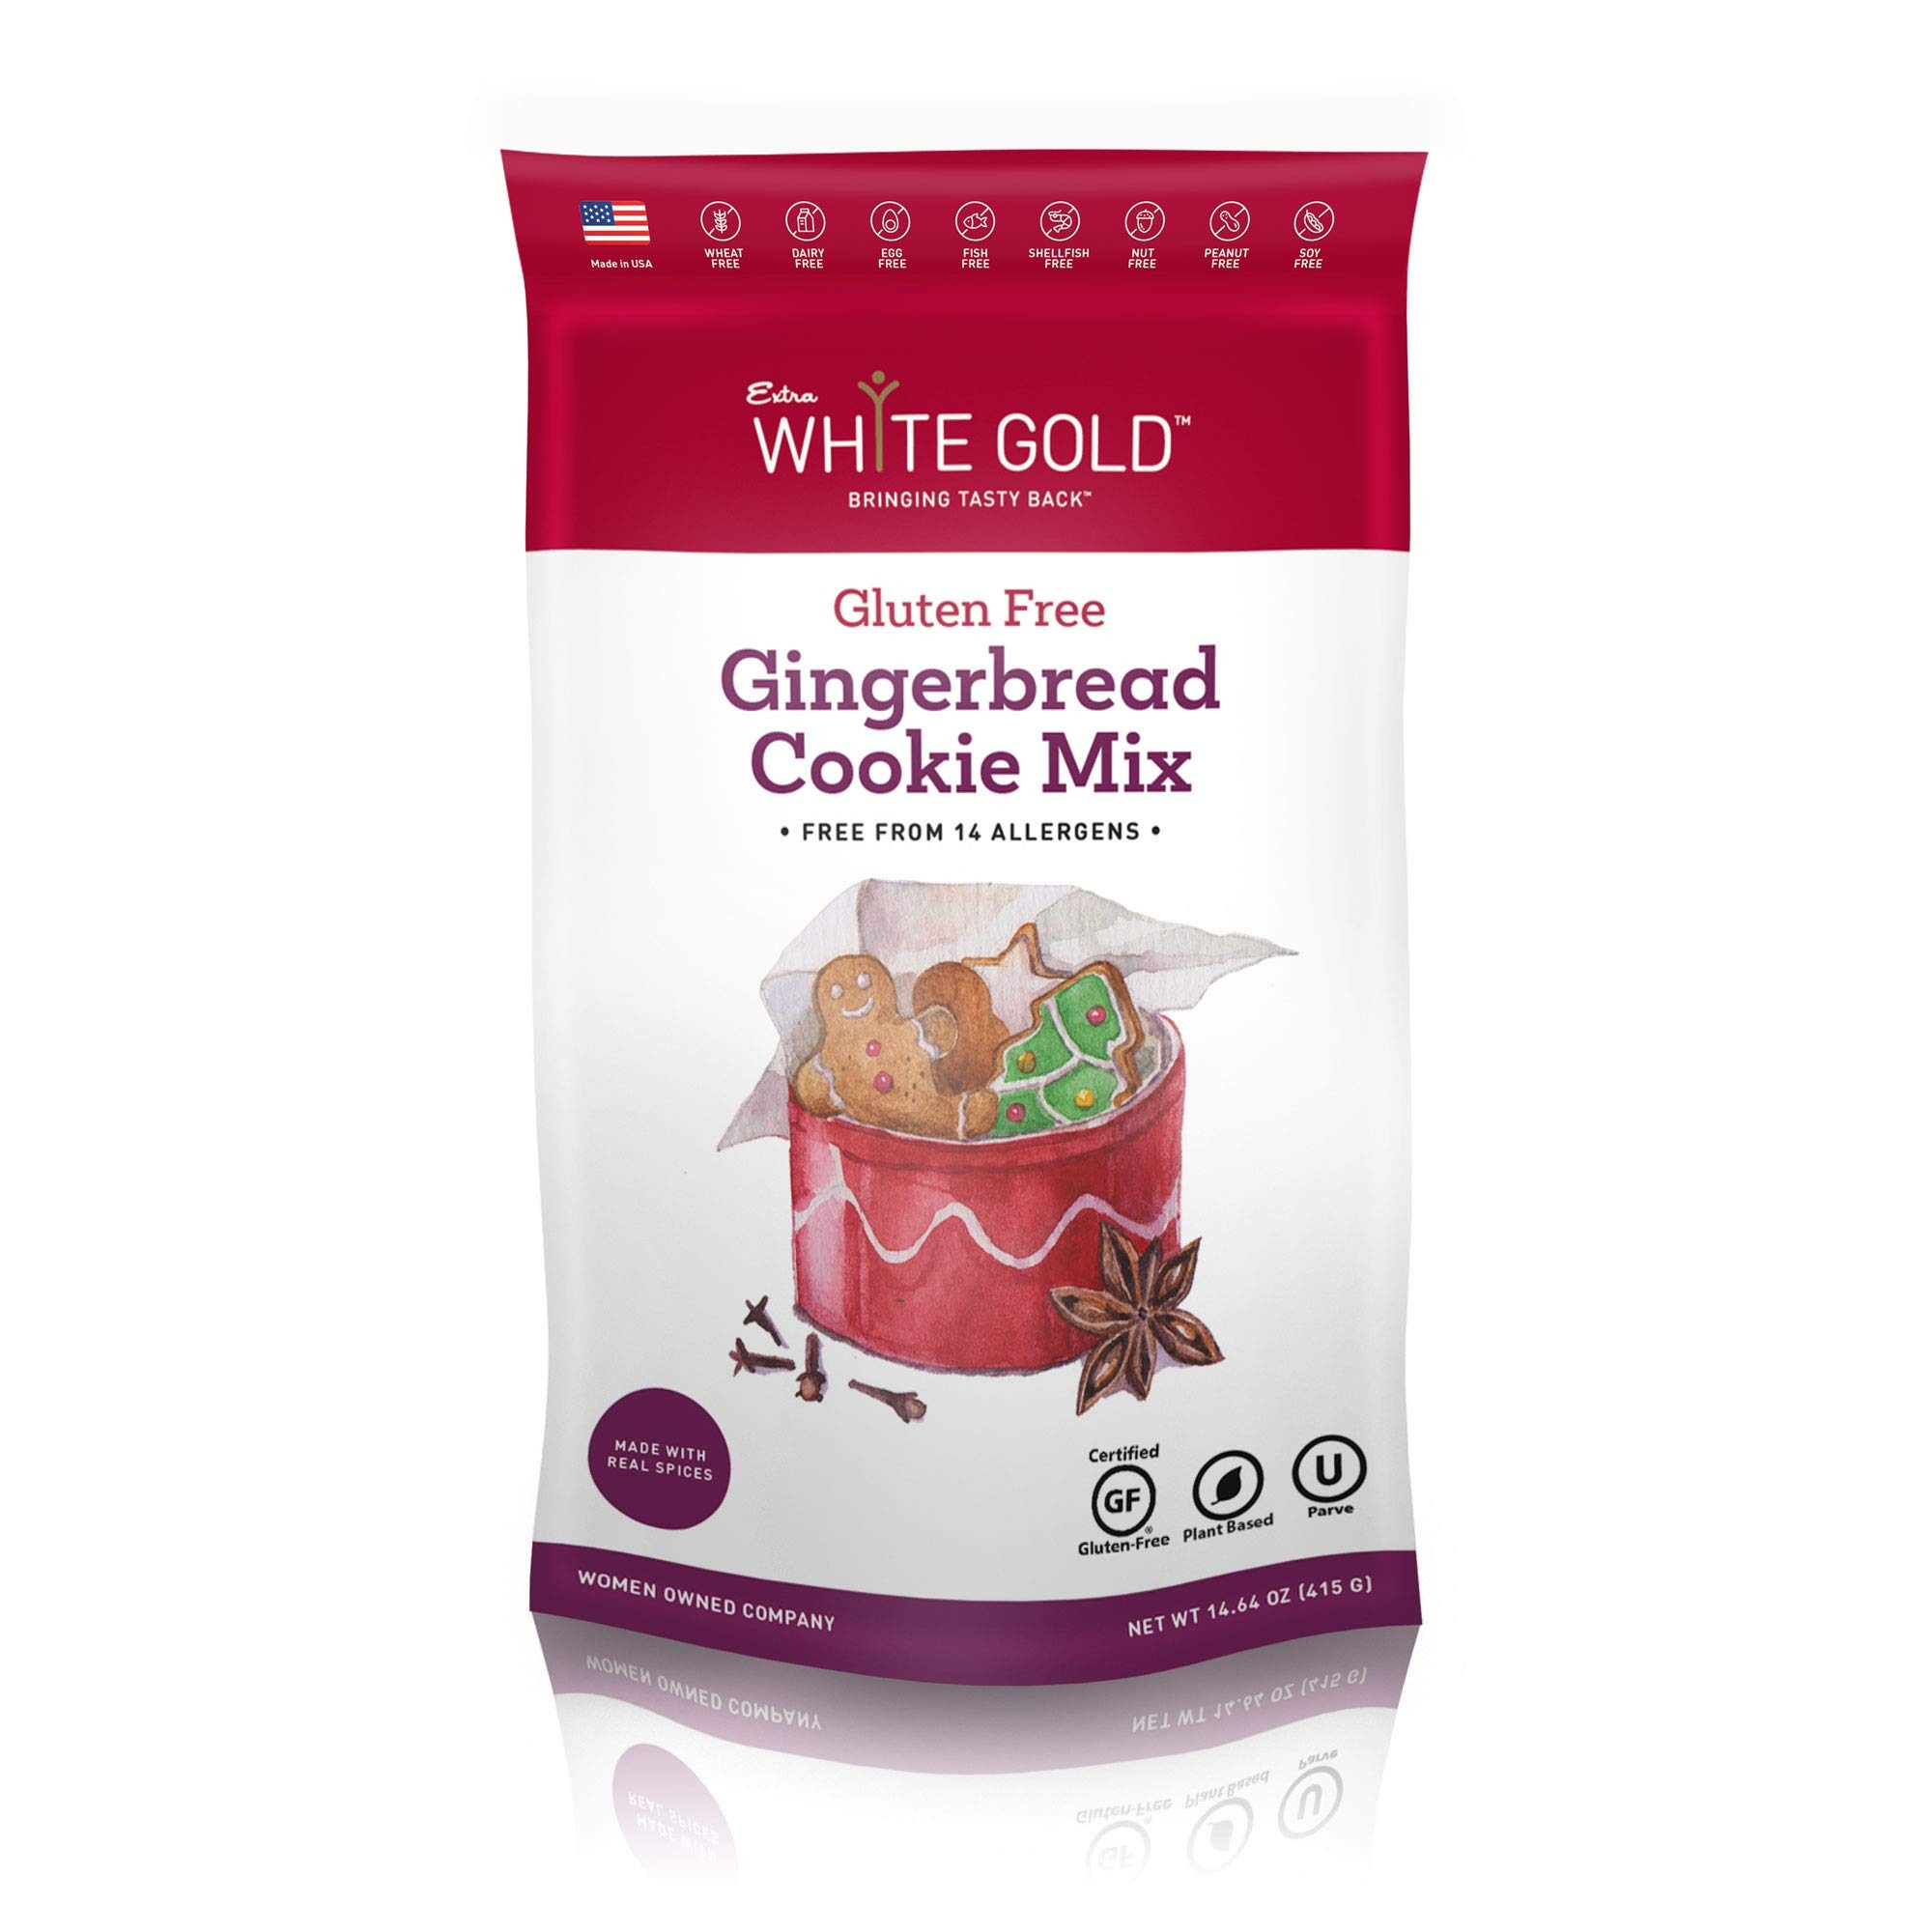
Item Name: Extra White Gold Gluten Free Gingerbread Cookie Mix – For Gingerbread Cookies – [Plant Based] [Gluten Free] [Allergy Free] [Soy Free] [Nut Free] [Dairy Free] – 14.64 Ounces
Bullet Point 1: SOUGHT-AFTER DESSERT – Delight your family, friends or party guests with the rich blend of all-natural ingredients in this Extra White Gold gluten free gingerbread mix. The warm, wonderful texture melts in your mouth with just one bite while the spices satisfies your sweet tooth.
Bullet Point 2: GLUTEN FREE SOLUTION – Enjoy the rich taste and flavorful blend included in this gluten free gingerbread cookie mix. This kosher and plant based mix offers you the sweet taste you crave without the gluten.
Bullet Point 3: PRESERVATIVE FREE – Sink your teeth into a nice gluten free cookie after baking with this Extra White Gold gingerbread cookie mix. This all-natural formula is free from fourteen allergens, preservatives, soy, dairy and nuts.
Bullet Point 4: TASTY CHOICE – Why spend your money on cookies that have been sitting on the grocery store shelf? Choose a tasty and healthy option with this gluten free gingerbread cookie mix that features a blend of real spices, rice flour and tapioca flour.
Bullet Point 5: BRINGING BACK THE SAME TEXTURE, AROMA, FLAVOR!– using gingerbread cookie mix from Extra White Gold. Choose healthy elements when swapping out your old cookie mix with this health-conscious gluten free blend.
Product Description: Extra White Gold Gluten Free Gingerbread Mix<br><br>Free from the 14 top common allergens, and safe for most families to share. Plant based and certified gluten free. All you need is an egg, molasses, maple syrup or honey, and butter. Made with real spices.
Value: 14.64
Unit: Ounce

Price: 13.99